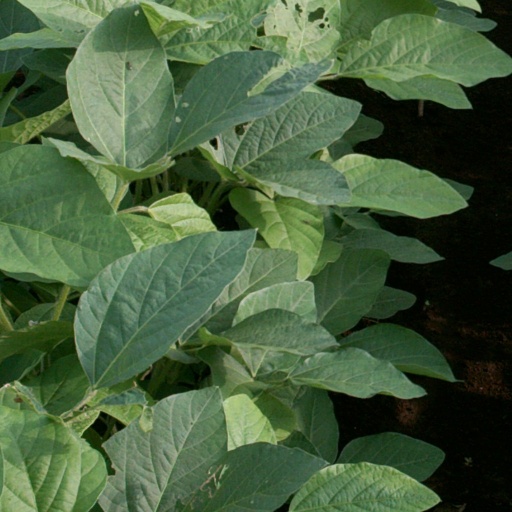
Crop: soybean